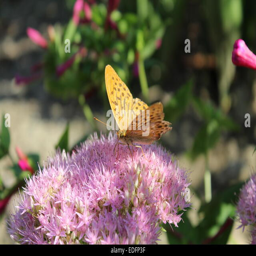
butterflies and insects in a garden